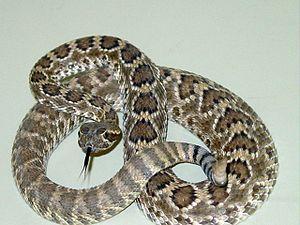
Crotalus scutulatus ou crotale de Mojave est une espèce de serpents de la famille des Viperidae.